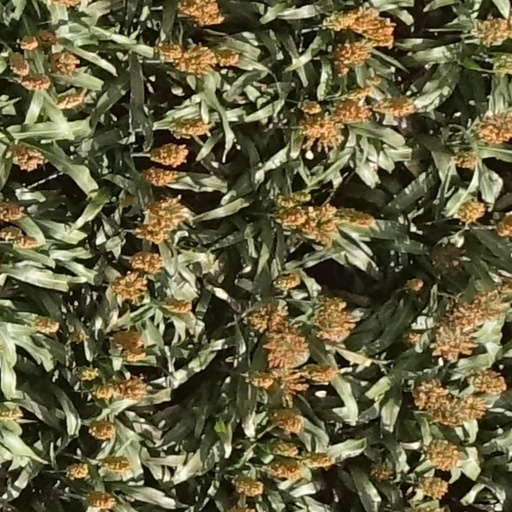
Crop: sorghum